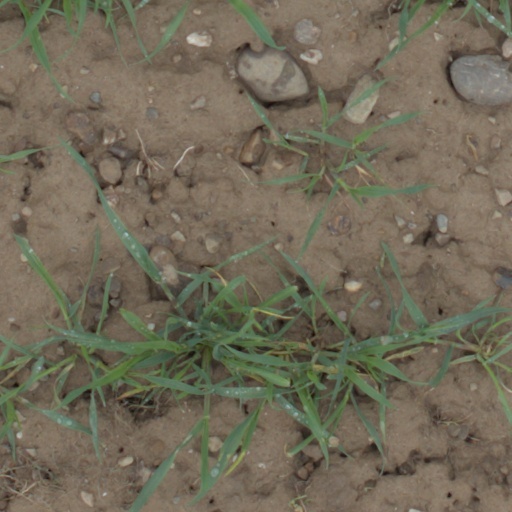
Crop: wheat